List of the Mesozoic life of Idaho

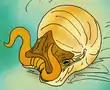
Life restoration of two species of the Late Triassic ammonoid cephalopod "Arcestes"

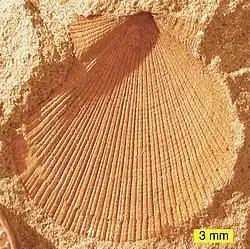
Mold fossil of a shell of the Early Devonian-Late Triassic bivalve "Aviculopecten"

†"Aviculopecten" – report made of unidentified related form or using admittedly obsolete nomenclature